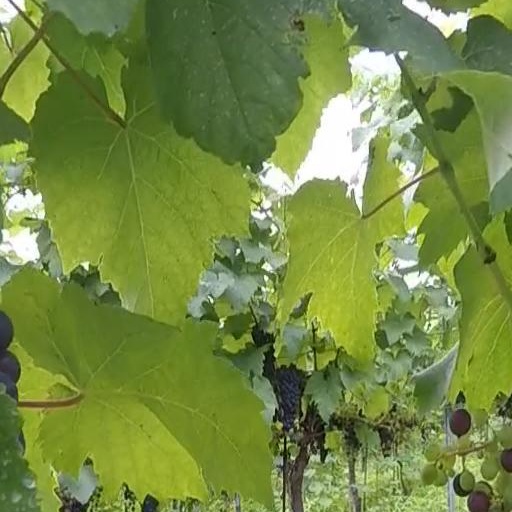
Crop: grape